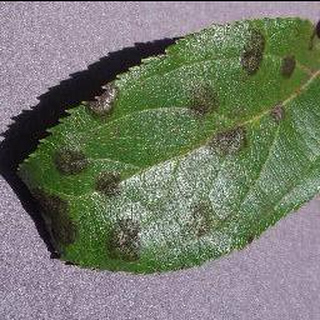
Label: apple_apple_scab